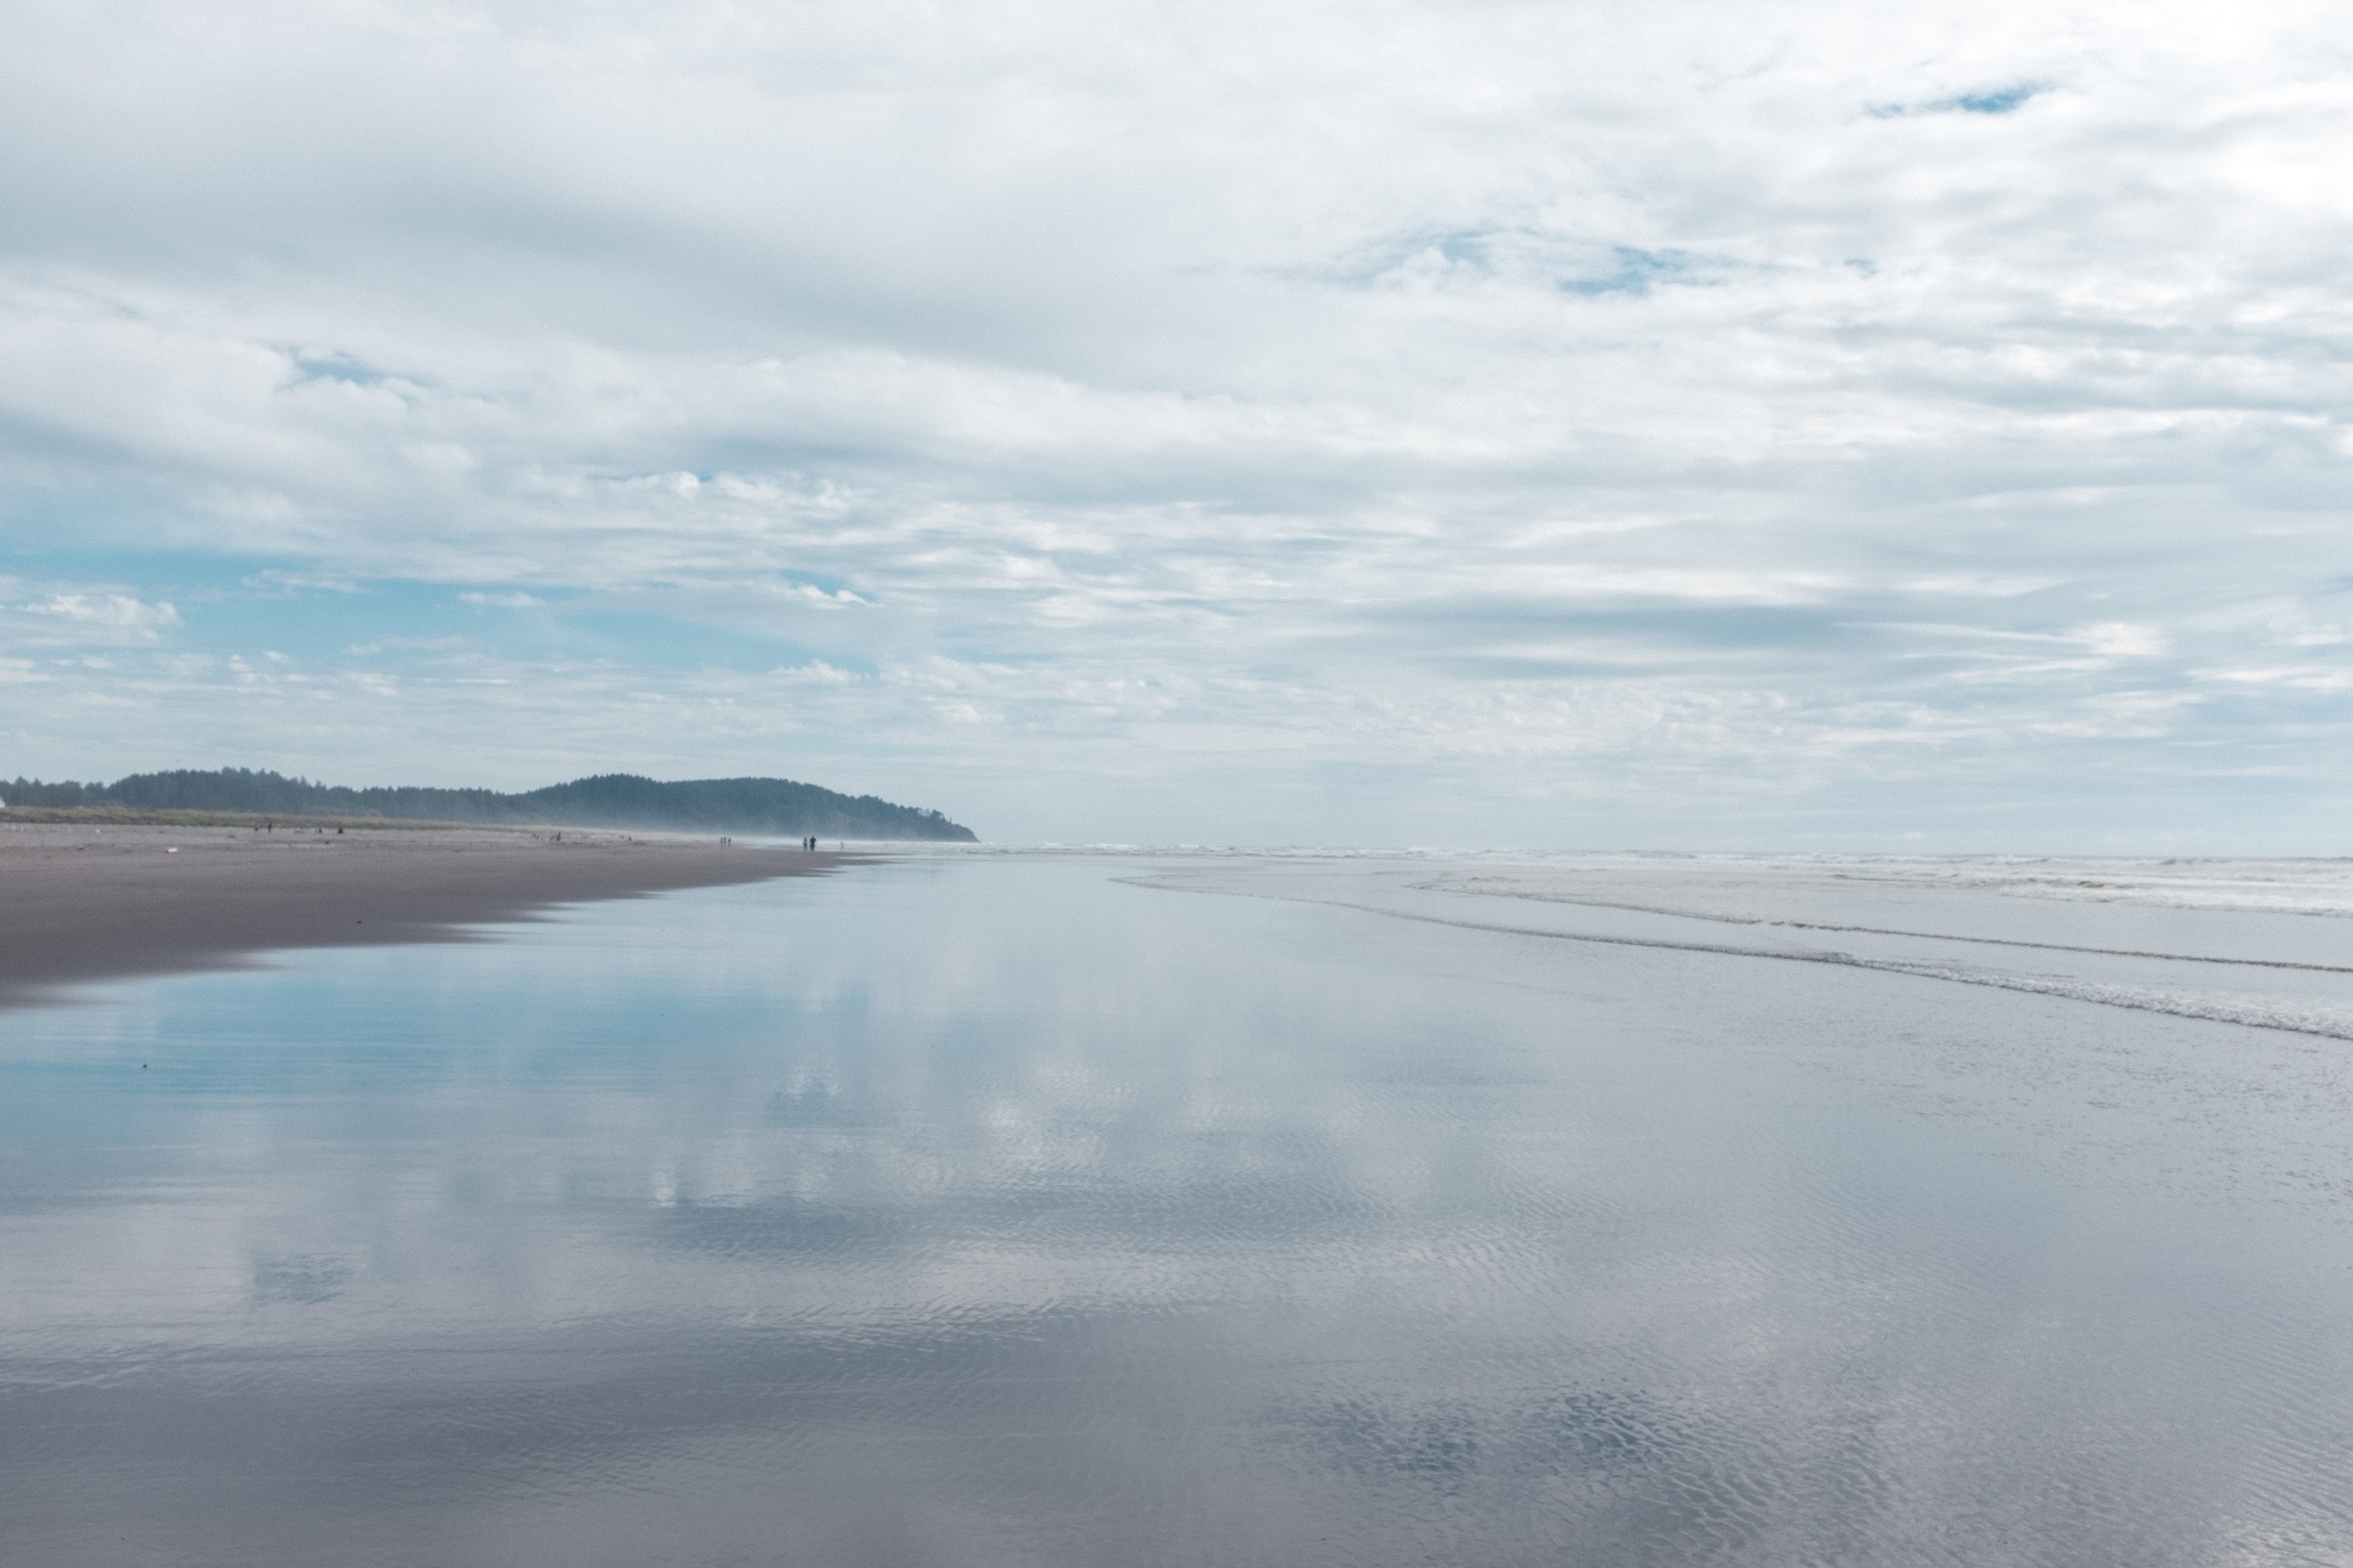
landscape, sea, coast, water, sand, ocean, horizon, cloud, sky, morning, shore, wave, lake, river, ice, reflection, bay, reservoir, body of water, wetland, loch, mudflat, natural environment, geographical feature, atmospheric phenomenon, atmosphere of earth